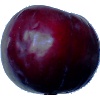
Label: Plum 2